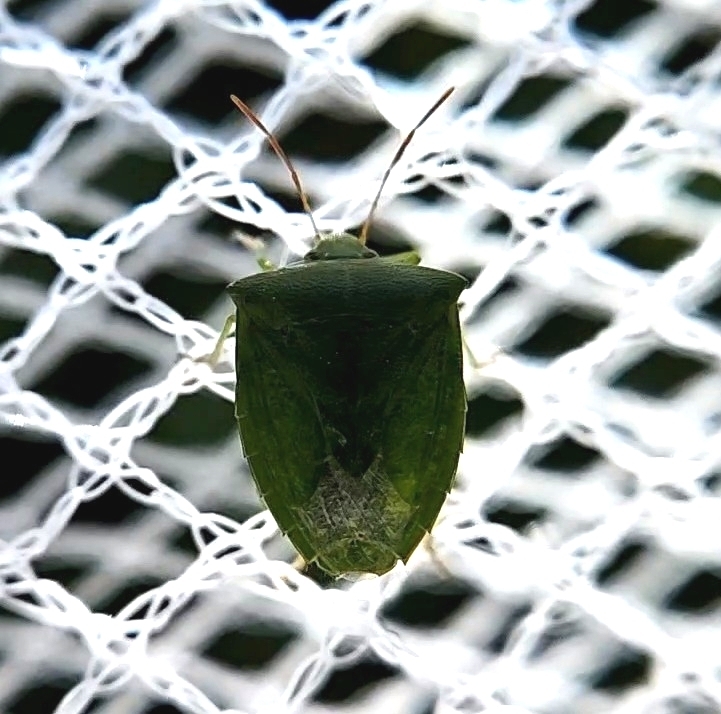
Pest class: stink_bug